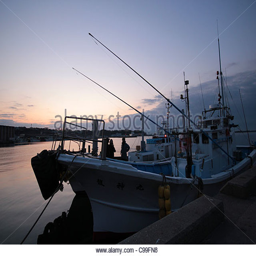
fishing boats moored to the pier at a port